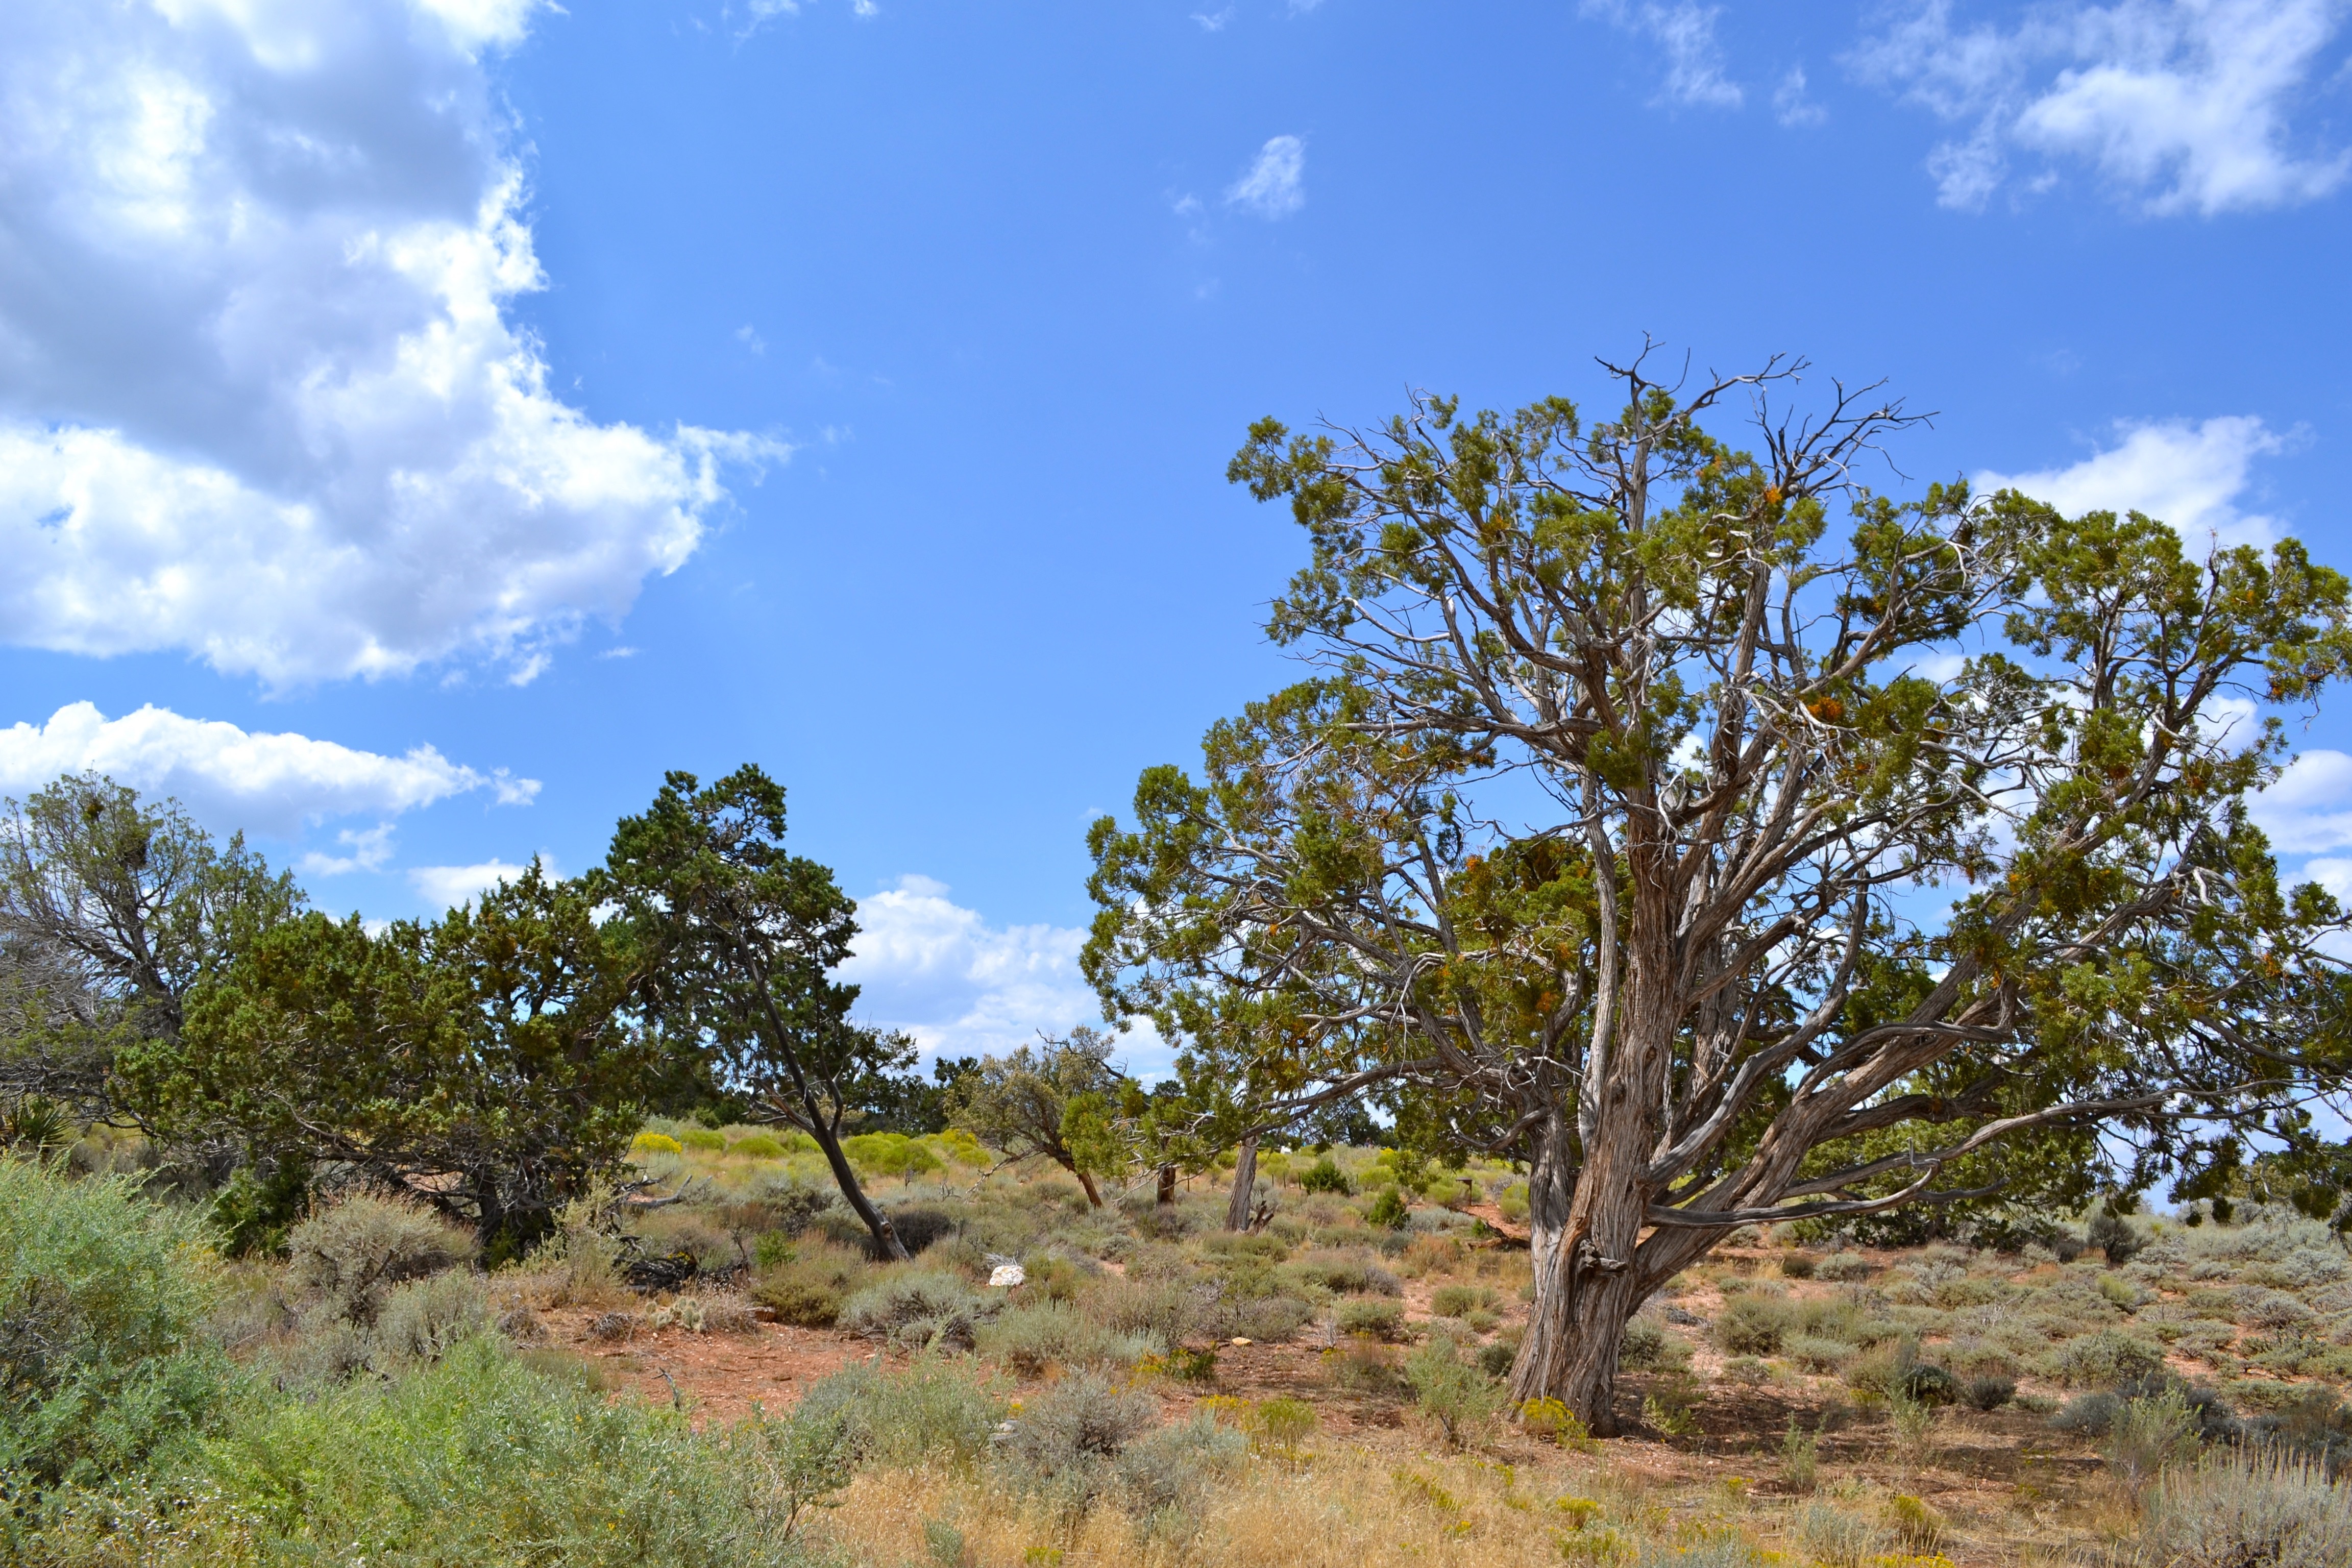
landscape, tree, wilderness, plant, sky, trail, meadow, prairie, savanna, grassland, vegetation, habitat, ecosystem, rural area, natural environment, woody plant